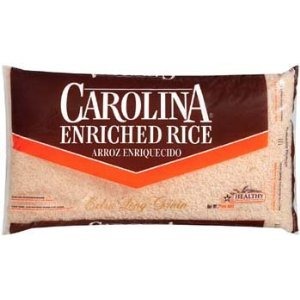
Item Name: Carolina Enriched Rice Long Grain 20 lbs (Pack of 3)
Bullet Point 1: Kosher
Bullet Point 2: Naturally sodium free
Bullet Point 3: Fat free
Bullet Point 4: Microwaveable
Product Description: Carolina Enriched Rice Long Grain 20 lbs (Pack of 3)
Value: 960.0
Unit: Ounce

Price: 19.4